Skokiaan

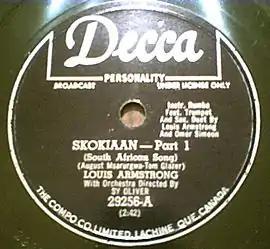
78 Rpm record of Louis Armstrong's 1954 "Skokiaan" recording (part 1 of 2).

In 1954 covers of "Skokiaan" appeared on United States charts alongside Bulawayo Sweet Rhythm Band's original. The hitmakers included Ralph Marterie, who reached No. 3 on the Cash Box chart. Marterie's instrumental was featured on ABC Radio's "The Martin Block Show" as "the best new record of the week". It was the first time an instrumental had been selected for the show. A claim that charted versions by Ray Anthony, who supposedly reached No. 18, by Perez Prado, supposedly reached No. 26, and by Louis Armstrong, a Dixieland version said to have reached No. 29, can so far not be verified. On the Cash Box best-selling record charts, where all hit versions were combined, Skokiaan reached No. 2 on 16 October 1954.